Douglas MacArthur

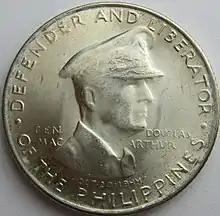
MacArthur was the subject of two different legal tender commemorative coins in the Philippines in 1947. Filipino coins of MacArthur were also struck in 1980, the 100th anniversary of his birth and in 2014, the 70th anniversary of the Leyte landings.

Although MacArthur had no specific directive to do so, and the fighting on Luzon was far from over, he committed his forces to liberate the remainder of the Philippines. In the GHQ communiqué on 5 July, he announced that the Philippines had been liberated and all operations ended, although Yamashita still held out in northern Luzon. Starting in May 1945, MacArthur used his Australian troops in the invasion of Borneo. He accompanied the assault on Labuan and visited the troops ashore. While returning to GHQ in Manila, he visited Davao, where he told Eichelberger that no more than 4,000 Japanese remained alive on Mindanao. A few months later, six times that number surrendered. In July 1945, he was awarded his fourth Distinguished Service Medal.